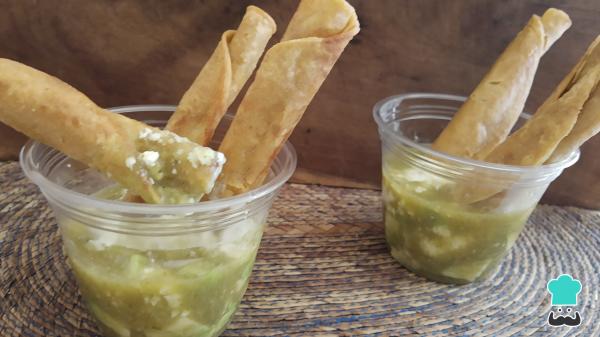
Ahora sí, para servir las flautas en vaso, primero utiliza un vaso, vierte una buena cucharada de salsa verde, seguido por cubitos de aguacate, crema ácida al gusto, queso rallado y termina por poner unas 3 o 4 flautas encima. ¡A chopear las flautas!